A. P. Herbert

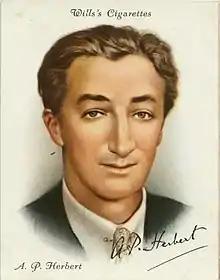
Herbert in a 1910s illustration

Sir Alan Patrick Herbert (known as A. P. Herbert; 24 September 1890 – 11 November 1971), was an English humorist, novelist, playwright, law reformist, and, from 1935 to 1950, an independent Member of Parliament for Oxford University.